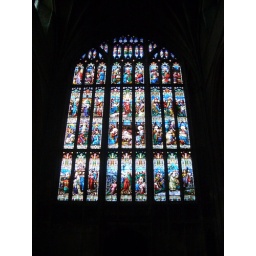
A stained glass window in the nave of Gloucester Cathedral in south west England.